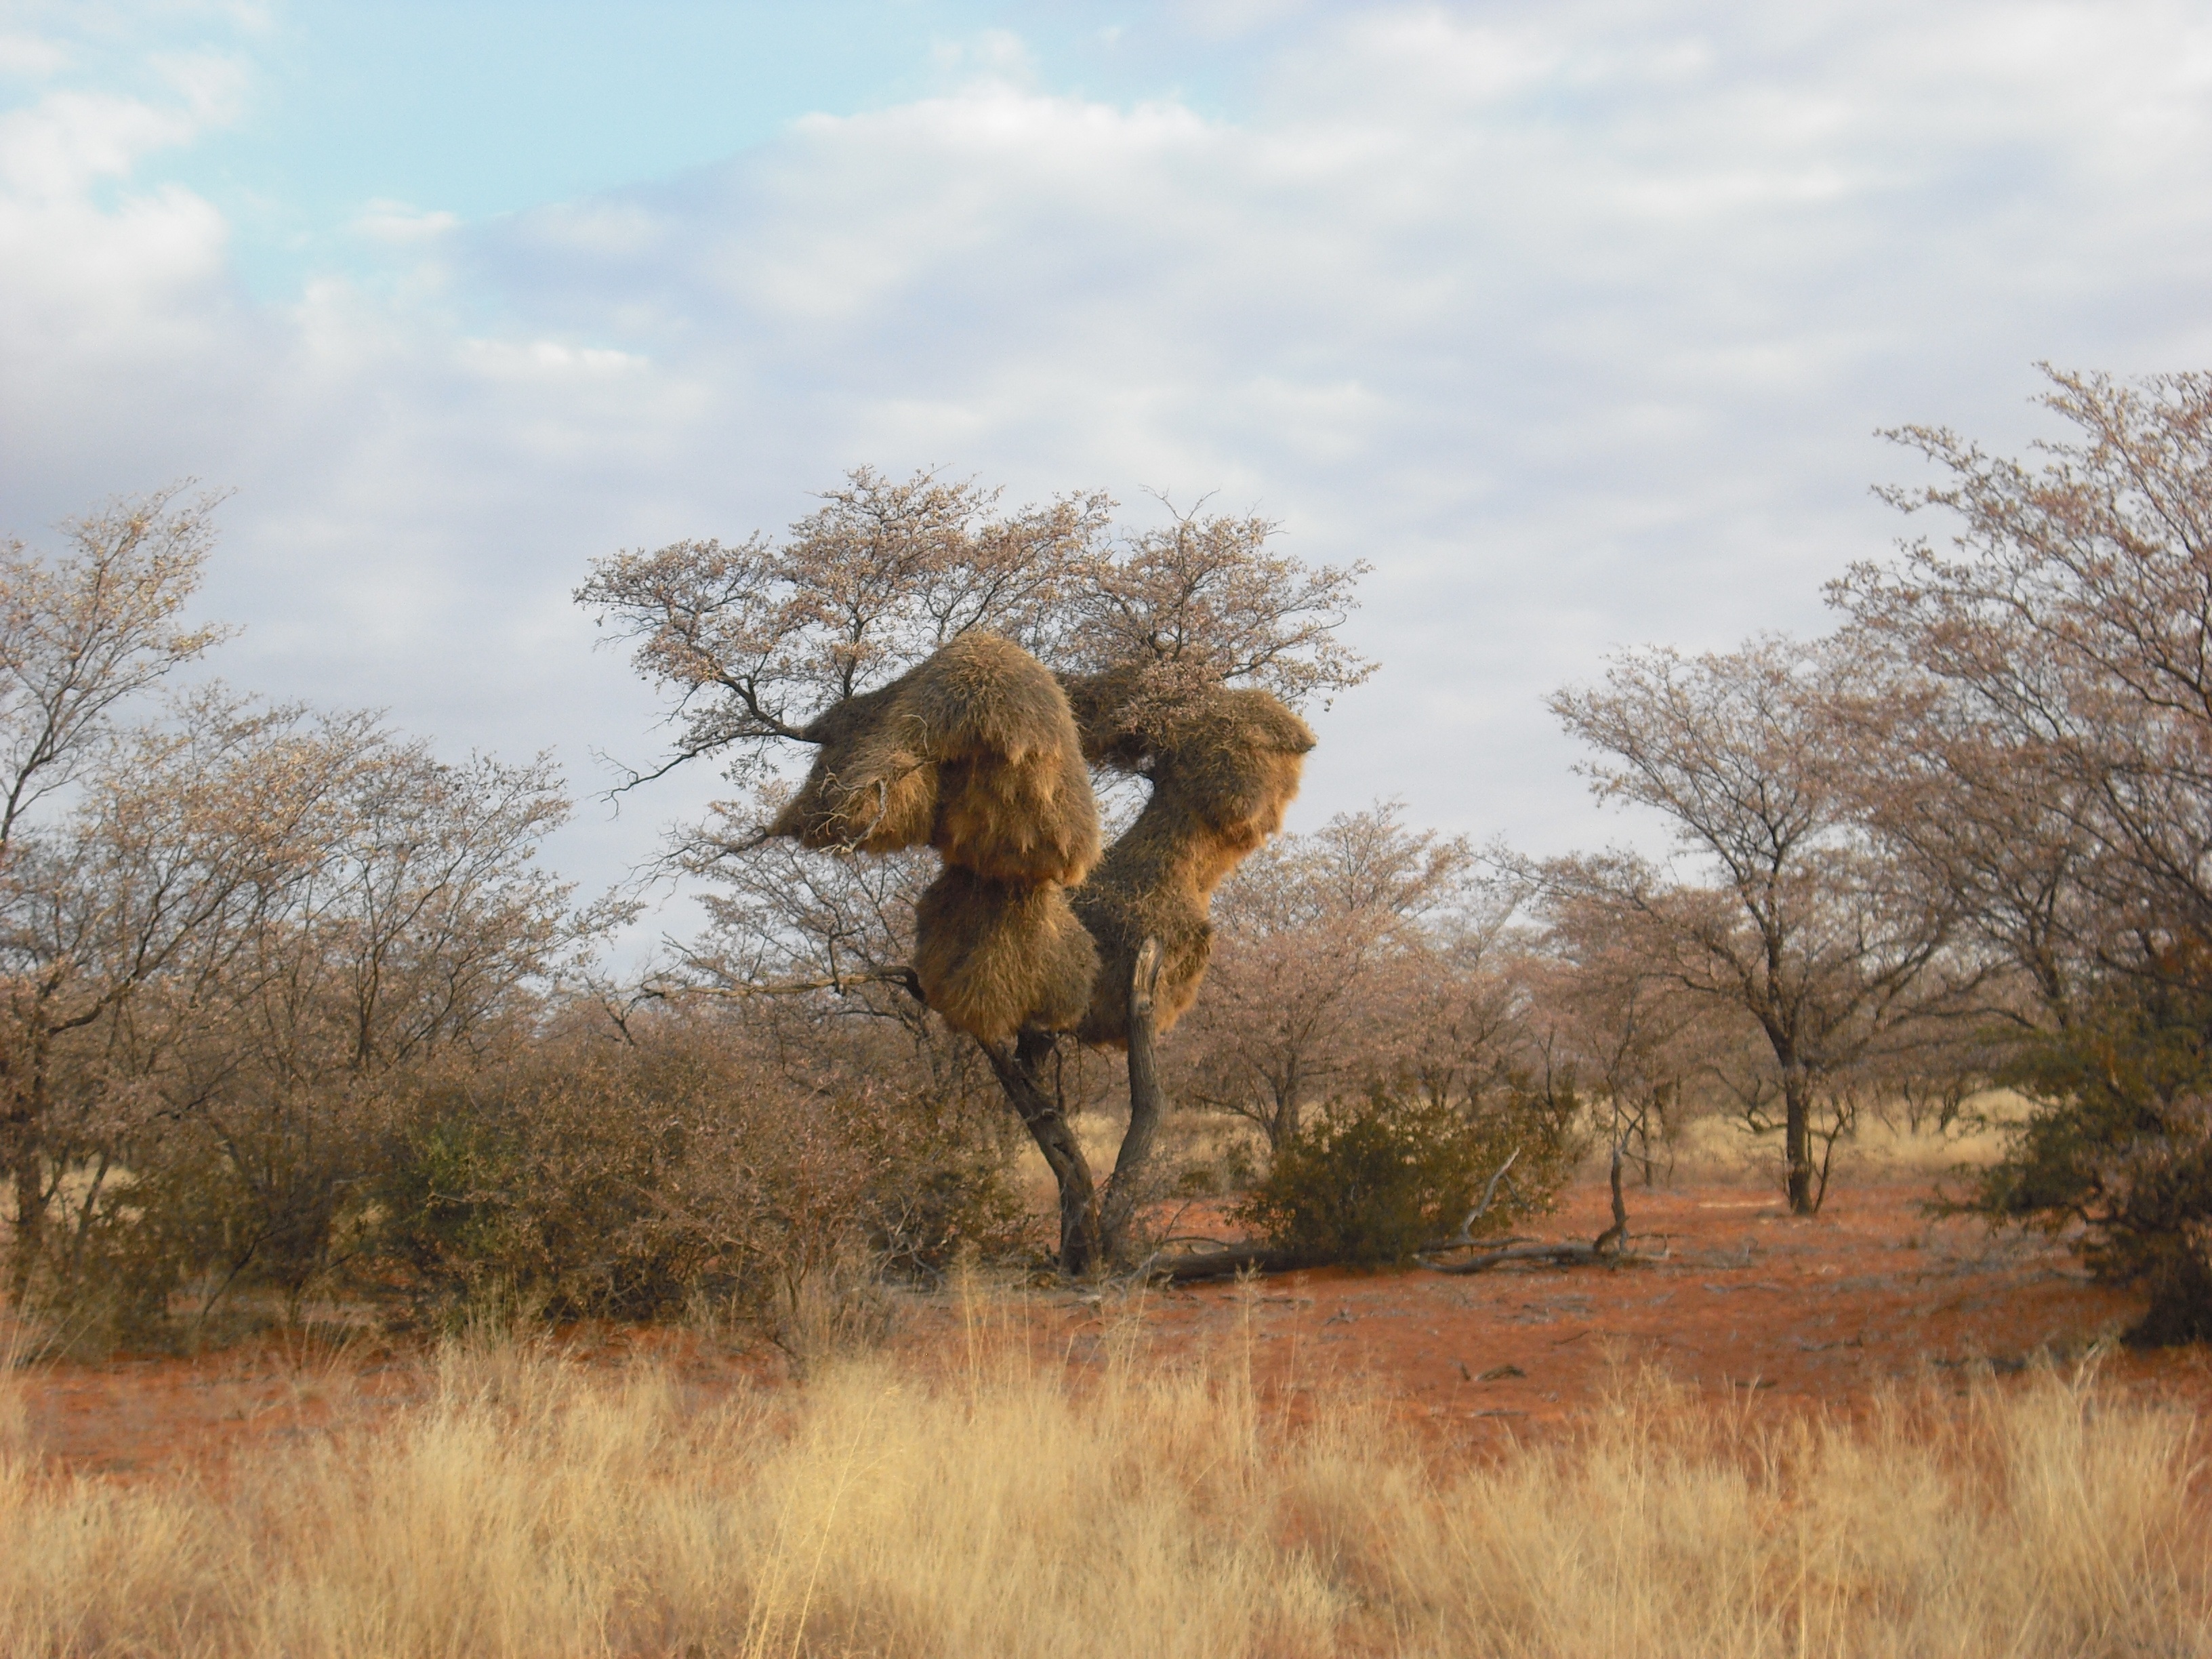
tree, prairie, adventure, wildlife, mammal, fauna, savanna, plain, giraffe, baobab, african, safari, giraffidae